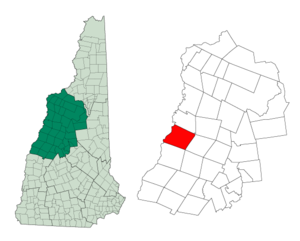
Orford est une municipalité américaine située dans le comté de Grafton au New Hampshire. Selon le recensement de 2010, sa population est de 1 237 habitants.